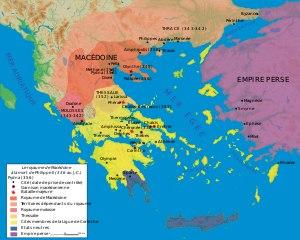
Alexandre le Grand ou Alexandre III, né le 21 juillet 356 av. J.-C. à Pella et mort le 11 juin 323 av. J.-C. à Babylone, est un roi de Macédoine et l'un des personnages les plus célèbres de l'Antiquité. Fils de Philippe II, élève d'Aristote et roi de Macédoine à partir de 336, il devient l'un des plus grands conquérants de l'histoire en prenant possession de l'immense empire perse et en s'avançant jusqu'aux rives de l'Indus.
La paix de Philocrate est un traité de paix entre Athènes et la Macédoine juré en 346 av. J.-C.. Elle marque une trêve de quelques années dans la série des guerres sacrées opposant Philippe II de Macédoine aux Athéniens.
340-338 av. J.-C. : guerres latines entre Rome et les autres cités du Latium.
L’émergence de la Macédoine au milieu du IVᵉ siècle av. J.-C. a été rendue possible par les réformes et la politique d'expansion de Philippe II qui ont permis d'assurer l'hégémonie macédonienne sur le monde grec et à son fils, Alexandre le Grand, d'entreprendre la conquête de l'empire perse.
Glaucias est un roi illyrien ayant régné de 335 à 302 av. J.-C. Il est vaincu par Alexandre le Grand lors du siège de Pélion. Il a recueilli à sa cour pendant 10 ans le jeune prince épirote Pyrrhus, qu'il adopta comme son fils, et a lutté contre Cassandre.
Le royaume de Macédoine est un État grec antique situé au nord de la Grèce antique, correspondant aujourd’hui principalement à la Macédoine grecque avant son expansion. Il s'étend sur la partie nord-est de la péninsule grecque, bordé par l'Épire à l'ouest, la Péonie au nord, la Thrace à l'est et la Thessalie au sud. Constitué en royaume à l'époque archaïque, il devient le royaume dominant de l'époque hellénistique.
La Macédoine est une région historique et géographique de Grèce, principalement habitée par les Macédoniens grecs. Son territoire correspond à la plus grande partie — centre, sud et est — de la Macédoine historique, comprise entre le Nestos à l'est, la chaîne du Pinde à l'ouest, et le mont Olympe au sud. Il est divisé entre quatre régions administratives grecques : Macédoine de l'Ouest, Macédoine centrale et Macédoine de l'Est et Thrace et République monastique du Mont Athos.
Antipater ou Antipatros, né en 397 av. J.-C., mort en 319, est l'un des plus grands généraux de Philippe II puis d'Alexandre le Grand. Il est régent de Macédoine durant la conquête de l'empire perse au titre de « stratège d'Europe ». Il montre son attachement au maintien des traditions macédoniennes face aux tentations orientales d'Alexandre. Après la mort du roi en 323, il conserve la régence pour prendre part aux guerres des Diadoques contre Perdiccas et Eumène de Cardia avec l'aide d'Antigone le Borgne.
Philippe II, né en 382 av. J.-C., mort assassiné en 336, est un roi de Macédoine de la dynastie des Argéades qui règne entre 359 et 336. Il est le père d'Alexandre le Grand.